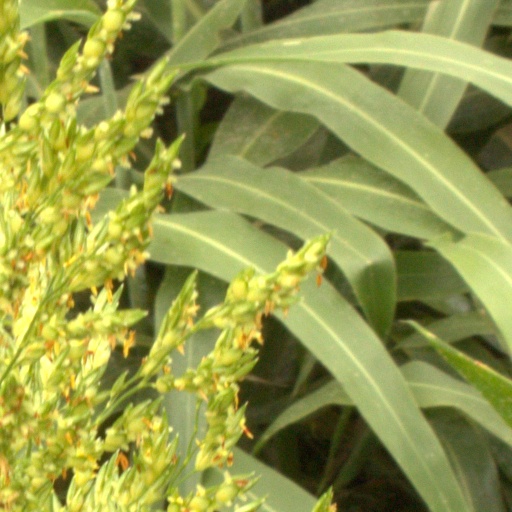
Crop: sorghum